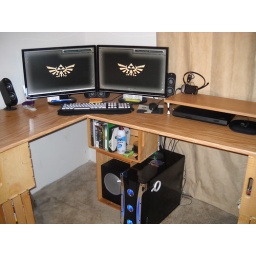
Nice look at the desk with the laptop stored away under the shelf.